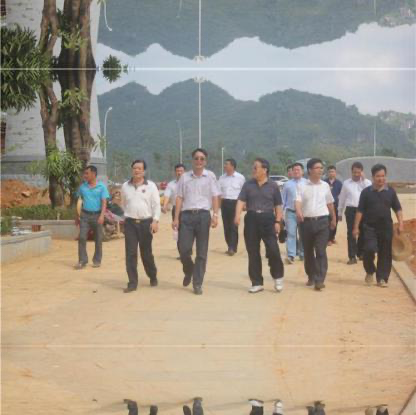
Objects in the image:
label: head
label: head
label: head
label: head
label: head
label: head
label: head
label: head
label: head
label: head
label: head